Ennarukil Nee Irunthal

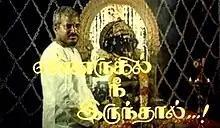
Title card

Ennarukil Nee Irunthal is a 1991 Indian Tamil-language film directed by Sundar K. Vijayan, starring Chi. Guru Dutt and Priyanka. It was released on 31 May 1991.